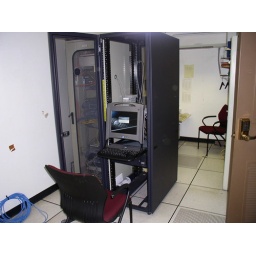
PBX phone room with another server, in the medium mill by the computer training room.